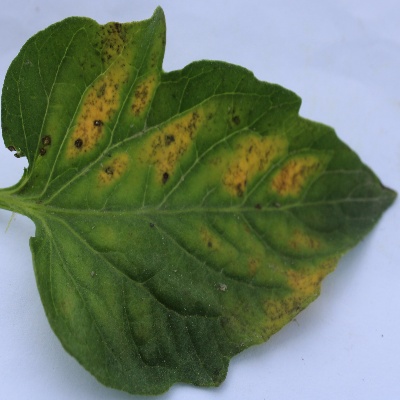
Crop: Tomato
Condition: septoria leaf spot